Foibe massacres

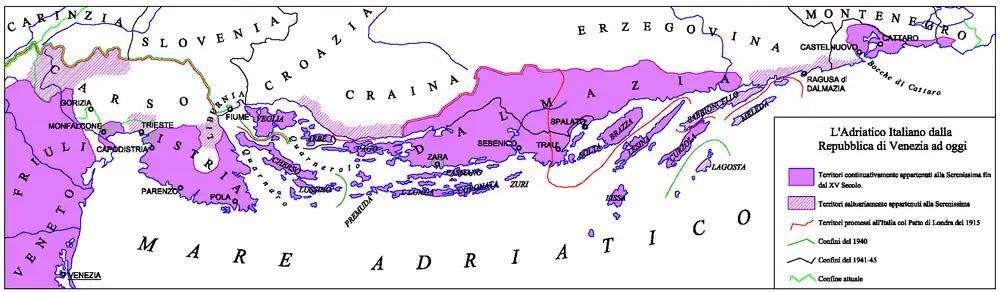
Map of Dalmatia and Istria with the boundaries set by the Treaty of London (1915) (red line) and those actually obtained from Italy (green line). The black line marks the border of the Governorate of Dalmatia (1941–1943). The ancient domains of the Republic of Venice are indicated in fuchsia (dashed diagonally, the territories that belonged occasionally).

The name was derived from a local geological feature, a type of deep karst sinkhole called . The term includes by extension killings and "burials" in other subterranean formations, such as the Basovizza "", which is a mine shaft.